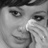
Emotion: sad